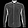
Label: Shirt